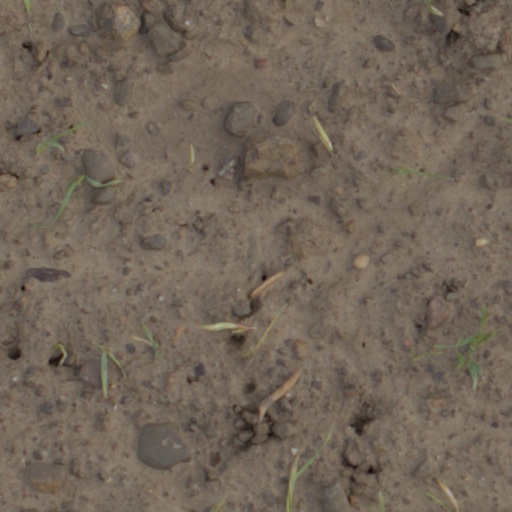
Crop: wheat